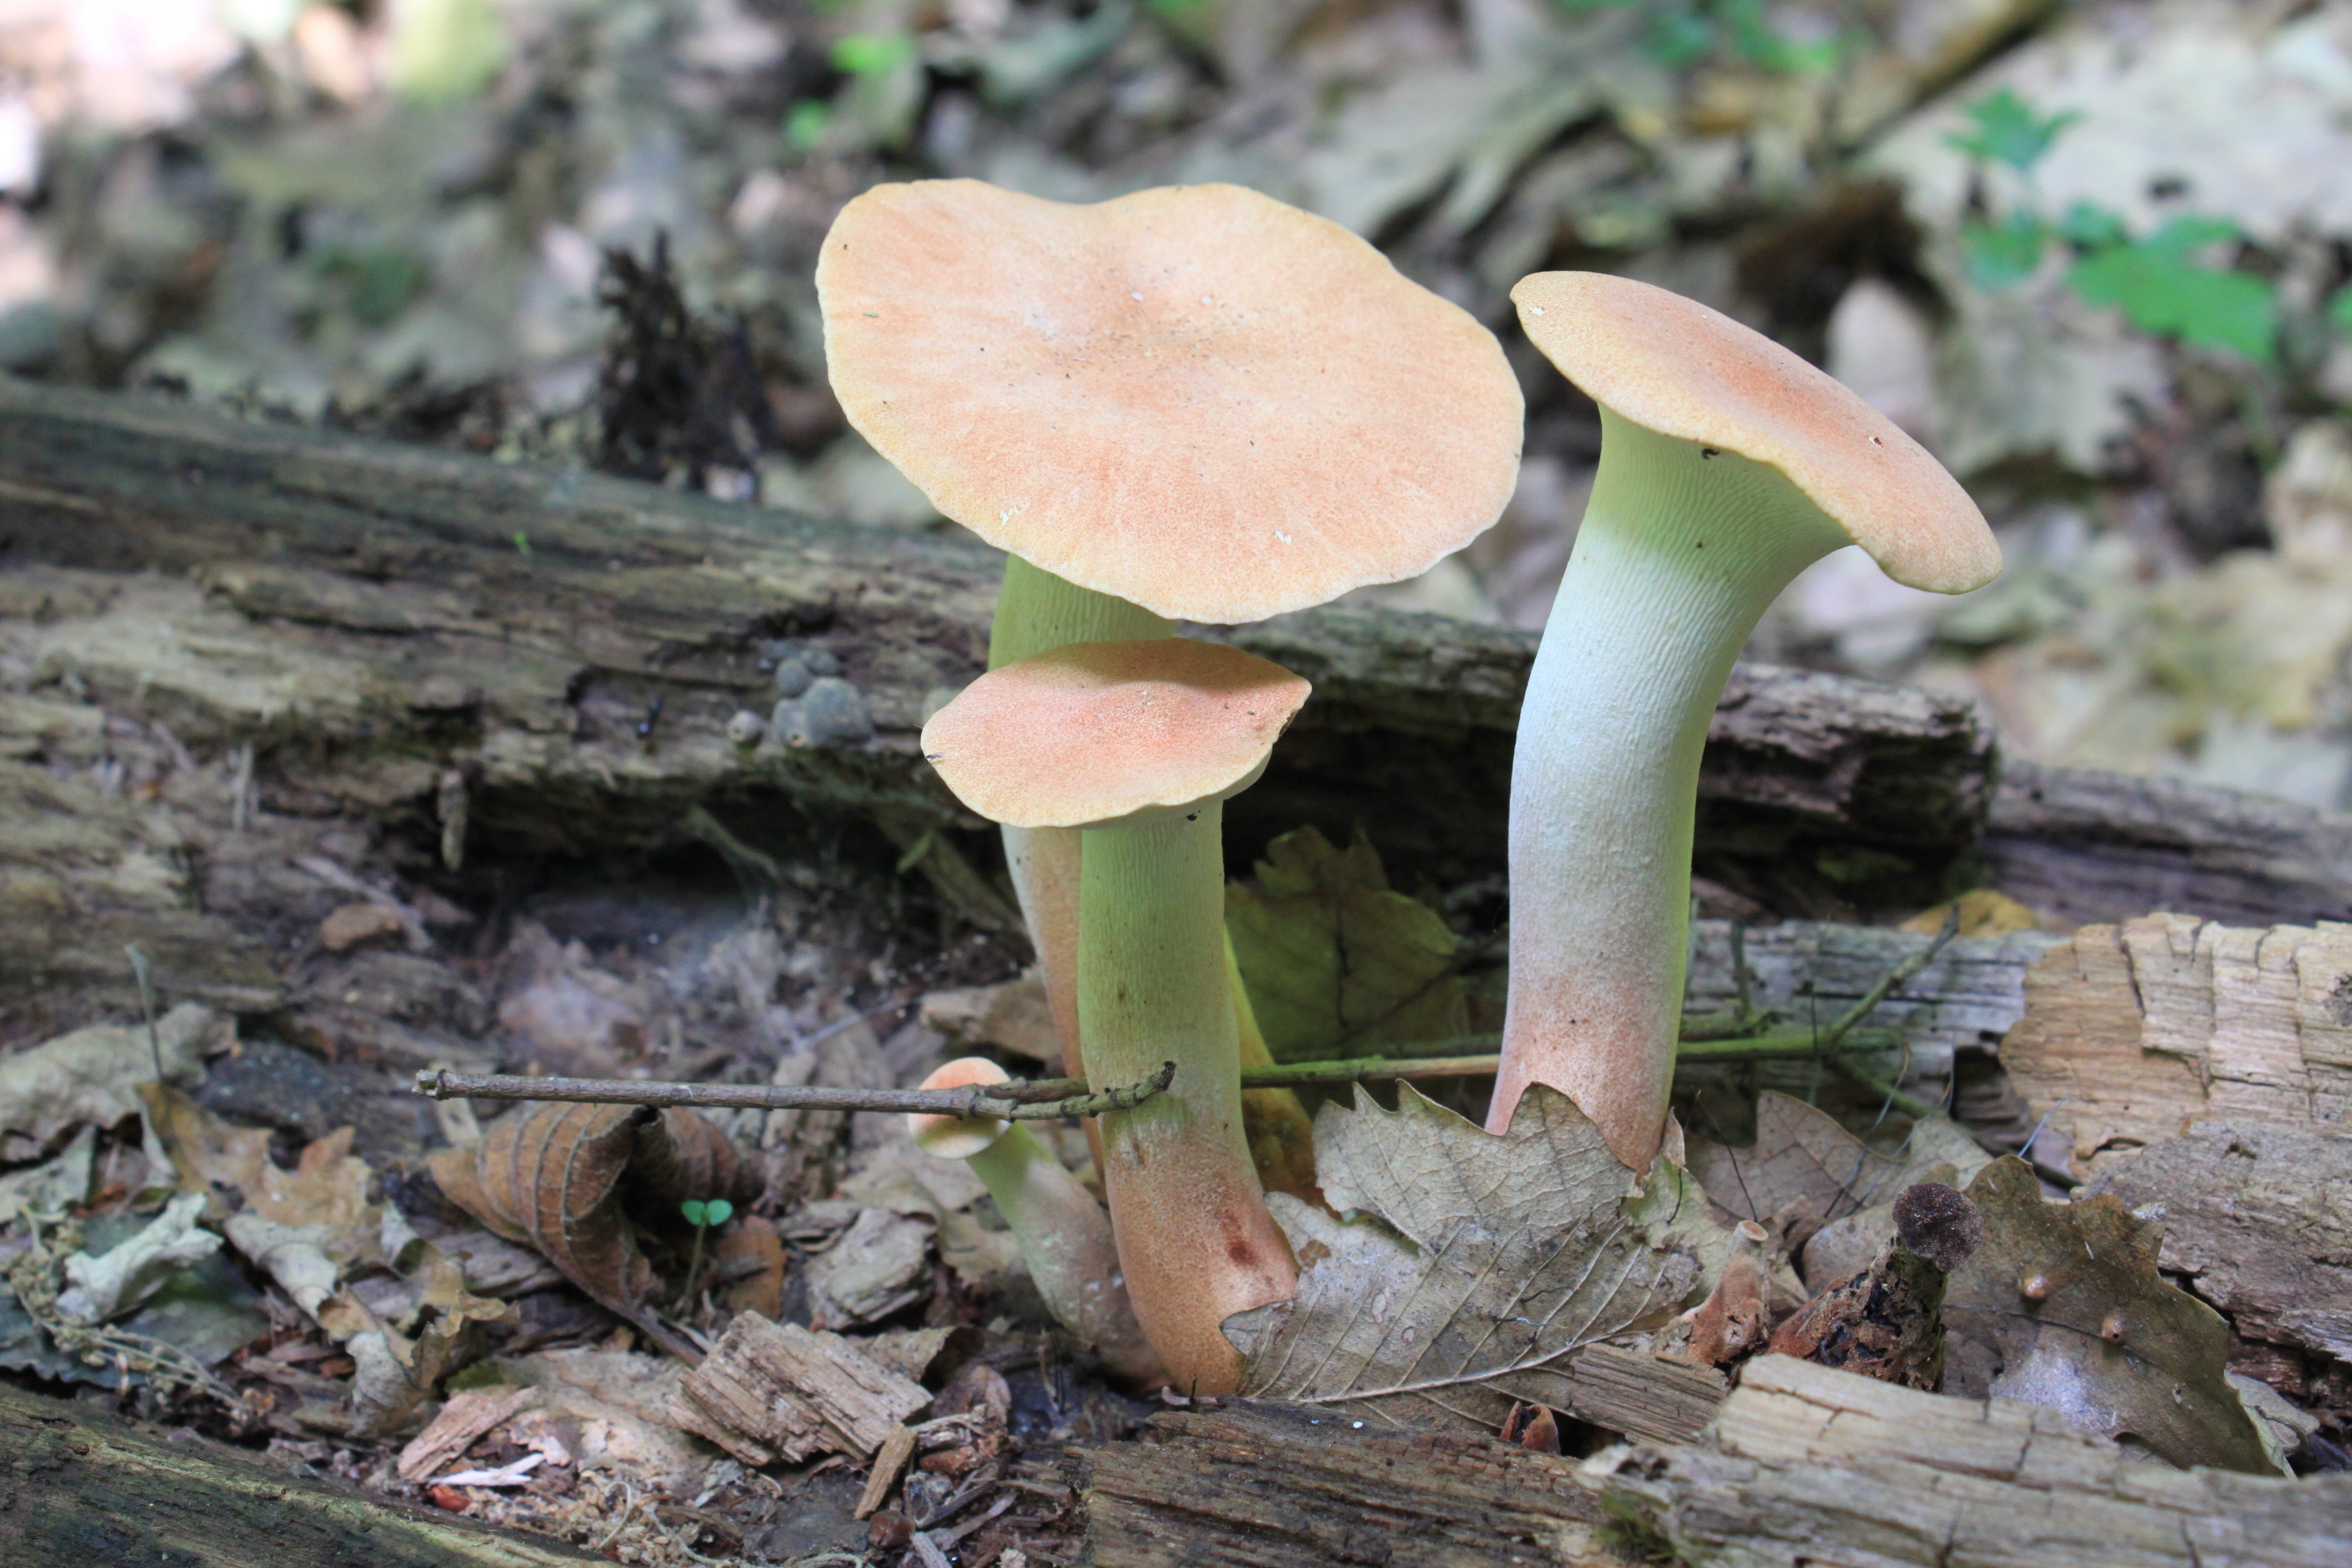
forest, botany, mushroom, flora, fauna, fungus, woodland, trumpet, agaric, bolete, auriculariales, edible, agaricus, matsutake, oyster mushroom, pleurotus, mushroom fungi, edible mushroom, plant stem, medicinal mushroom, agaricomycetes, agaricaceae, champignon mushroom, penny bun, pleurotus eryngii, auriculariaceae, eryngii